Austin Shofner

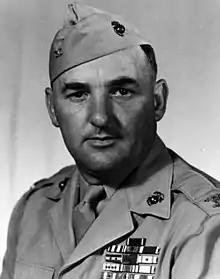
Colonel Austin C. Shofner, USMC

Brigadier General Austin Conner Shofner (March 3, 1916 – November 13, 1999) was a United States Marine Corps officer who was captured during the Battle of Corregidor and then part of the only successful escape from a Japanese prisoner of war camp. He joined the Philippine resistance, and later returned to command units of the Marine Corps in the battles of Peleliu and Okinawa.